Casanova's

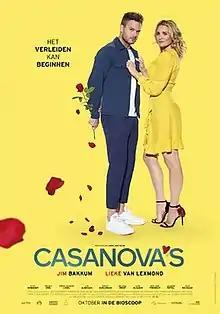
Film poster

Casanova's is a 2020 Dutch comedy film directed by Jamel Aattache. The film won the Golden Film award after having sold 100,000 tickets. It was the sixth highest-grossing Dutch film of 2020. It was also the seventh best visited Dutch film of 2020.